Arsenal, Mainz

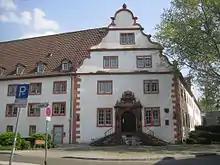
Old Arsenal, Mainz

The Old Arsenal (Altes Zeughaus), also referred to as "Zum Sautanz", was the central arsenal of the fortress of Mainz during the 17th and 18th century. In his function it was succeeded by the new arsenal. Currently the renaissance building is used by the Rhineland-Palatinate state chancellery and the Landtag of Rhineland-Palatinate.